Rani: The Real Story

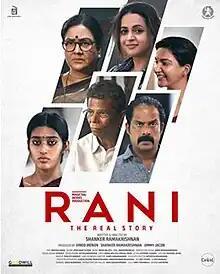
Theatrical release poster

Rani": "The Real Story is a 2023 Indian Malayalam-language investigative mystery thriller film written and directed by Shankar Ramakrishnan and jointly produced by Vinod Menon and Shankar Ramakrishnan under the banner of MagicTail Works Productions and co-produced by Jimmy Jacob of June Ventures. The film has an ensemble cast of leading actors, like Urvashi, Honey Rose, Indrans, Guru Somasundaram, Maniyanpilla Raju, Ashwin Gopinath, Ashwath Lal, Bhavana, Niyathi Kadambi, Anumol, Maala Parvathy, alongside Krishnan Balakrishnan, Ambi Neenasam, Ramu Mangalapalli, and Athira Sreekumar in supporting roles.